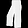
Label: Trouser